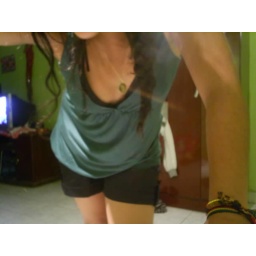
green, yellow and red, you're the star shining in the sky ... (8)